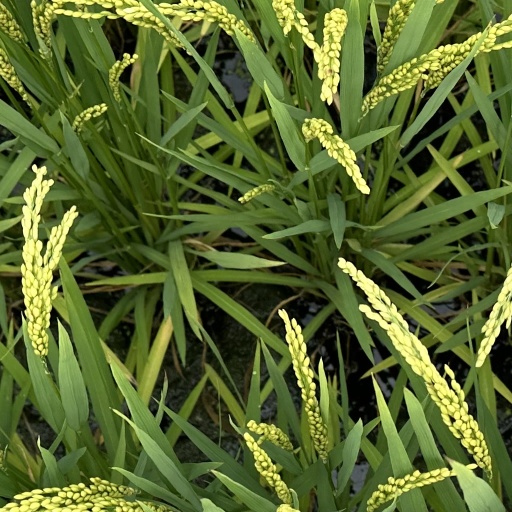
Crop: rice